Lake Ram

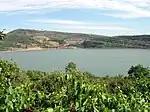
Lake Ram

Josephus referred to it as Lake Phiala. The sources of the lake are rain water and an underground spring. The lake has no outlet. It is known in Hebrew as "Brekhat Ram" (also written Berekhat Ram), meaning high pool. It is also called Birket Ram, using the Arabic word for pond. The area is inhabited by the Druze community.